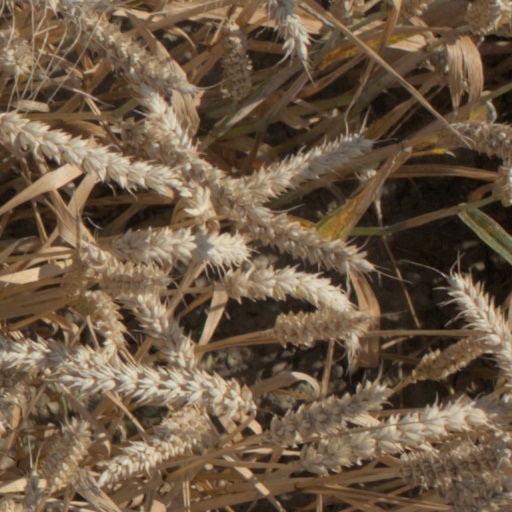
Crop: wheat